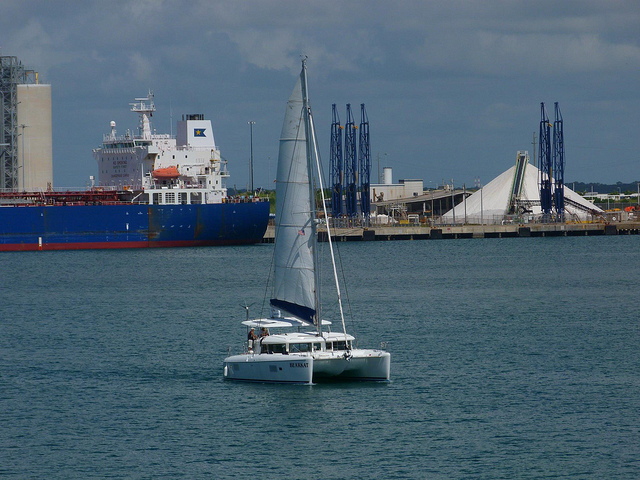
A pontoon sail boat out on the open water